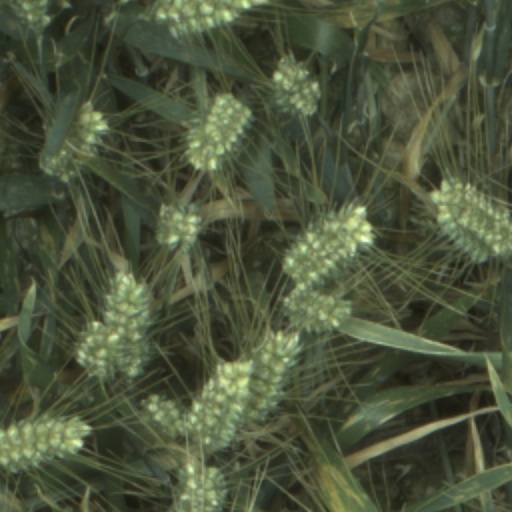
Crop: wheat